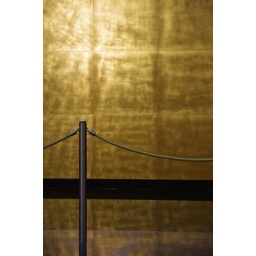
Guard rail and water feature in front of golden wall in the 101 collins street foyer